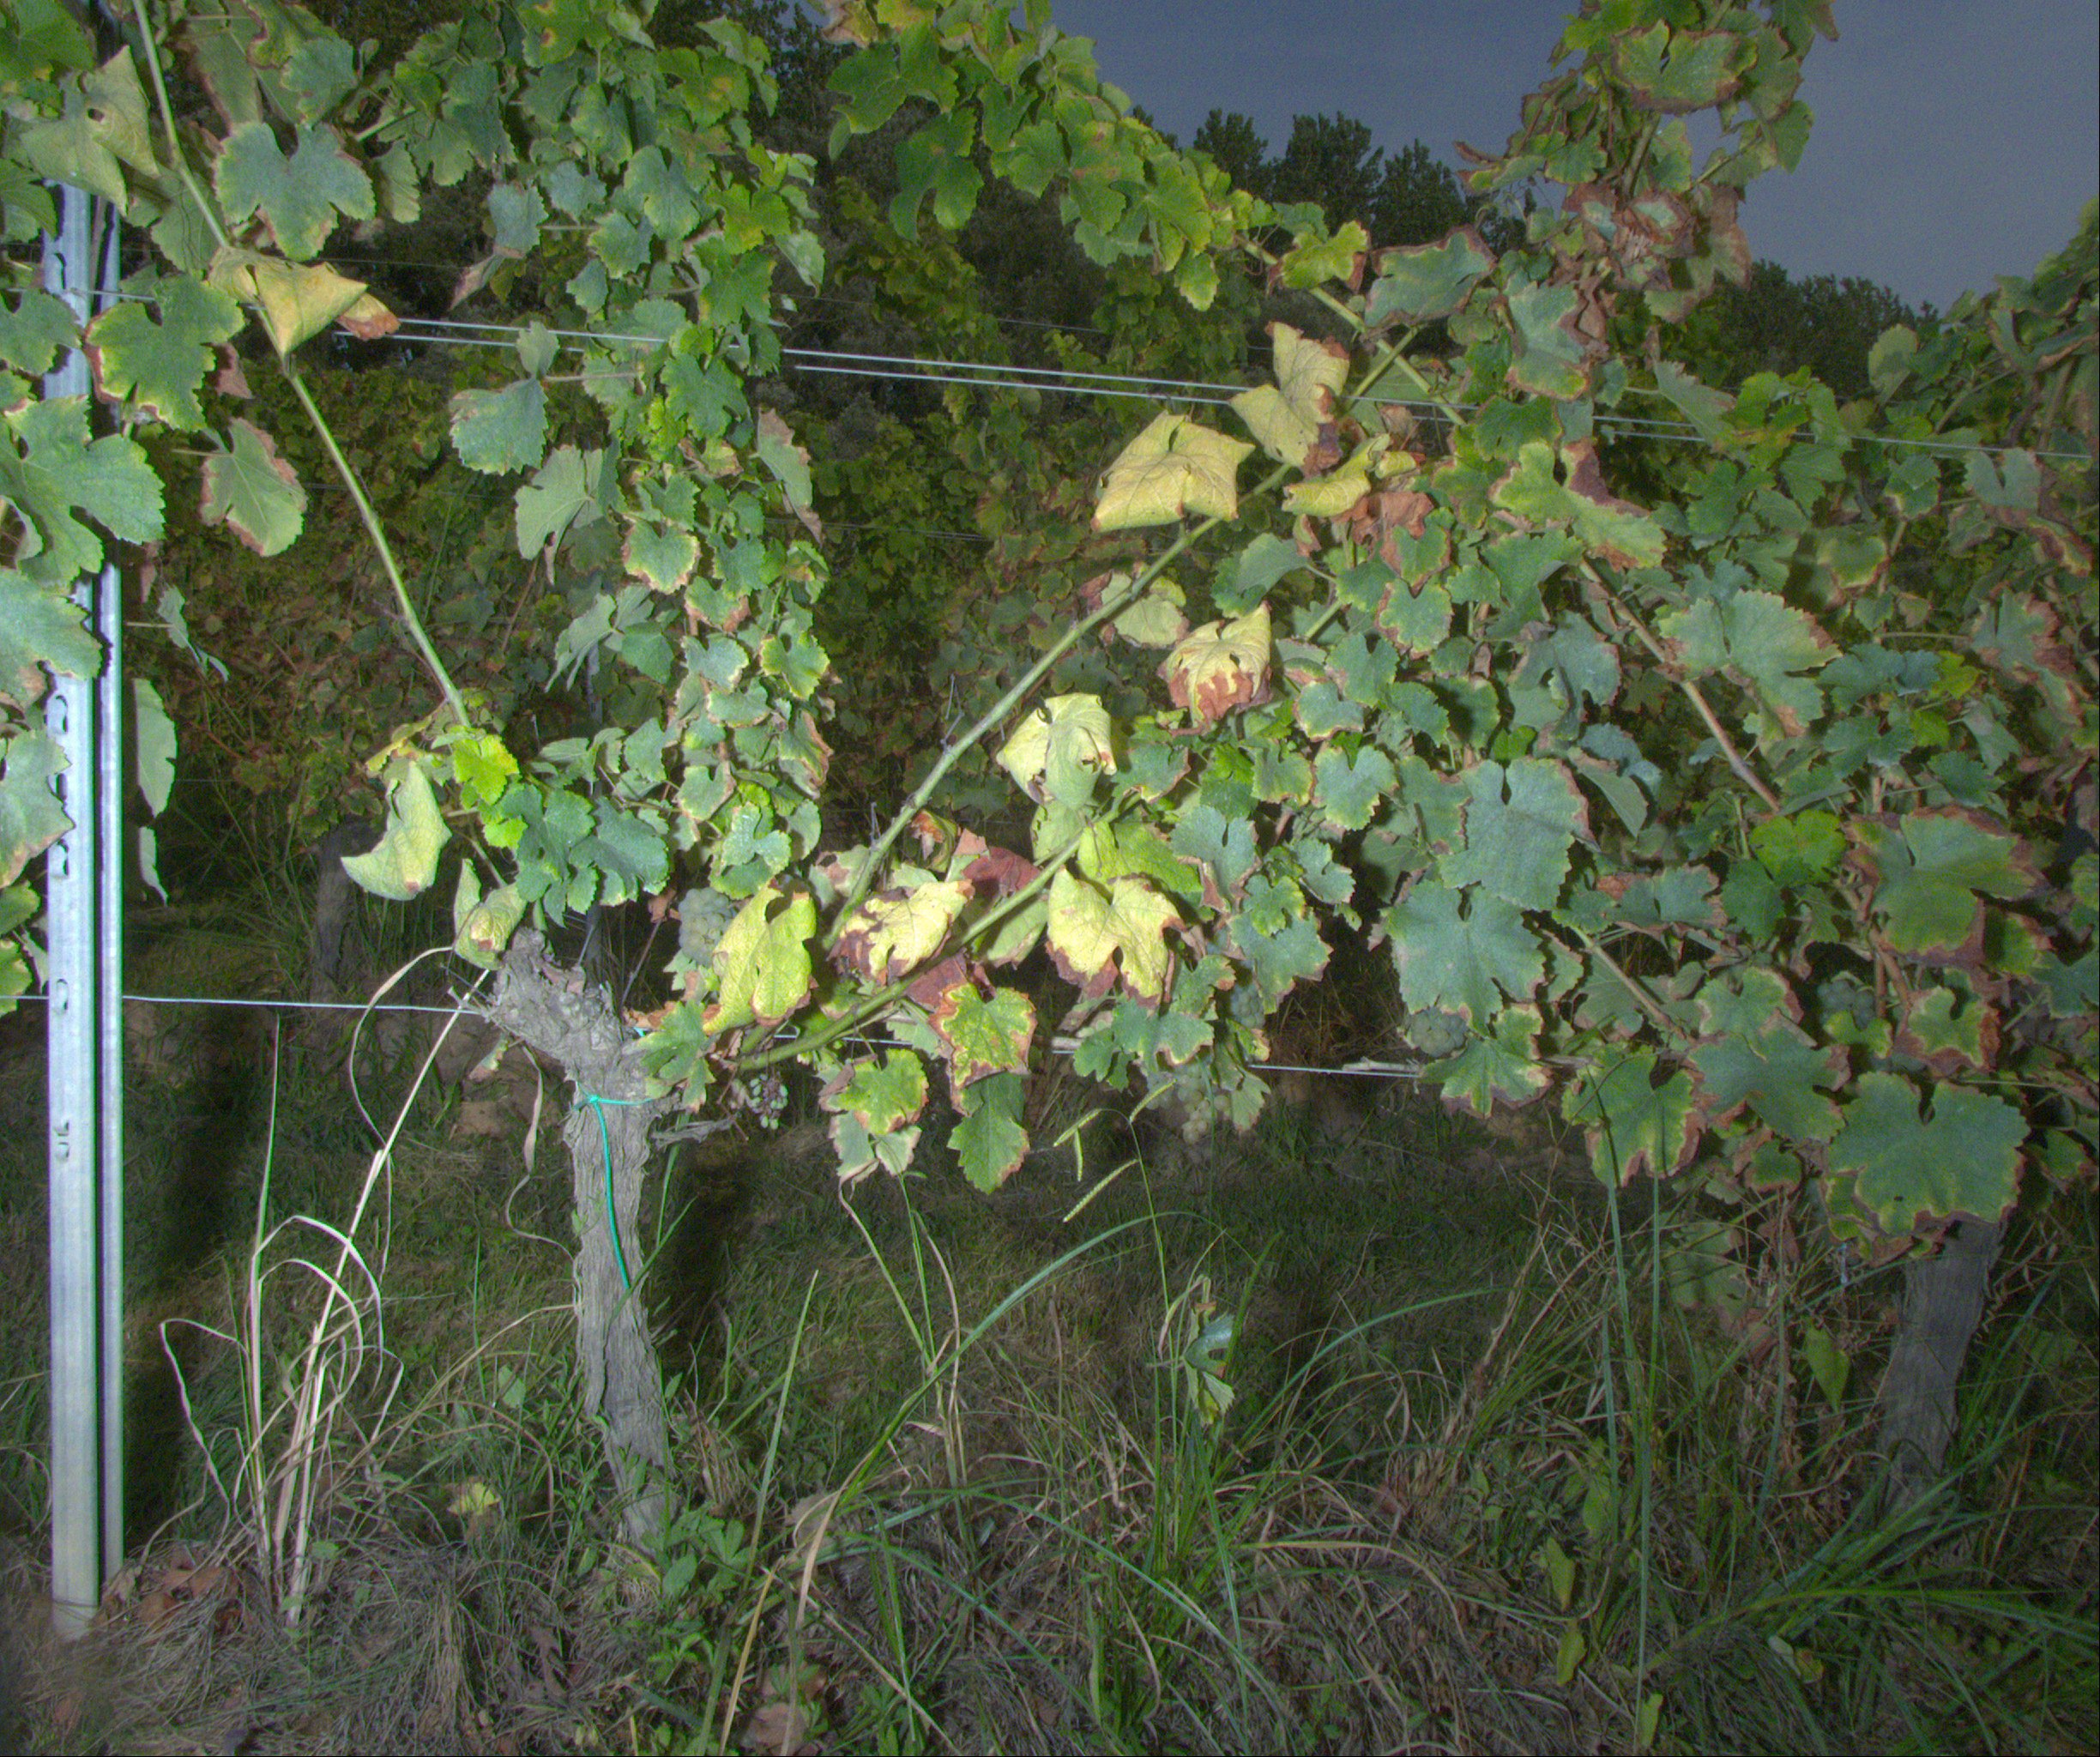
Grape variety: sauvignon-blanc
Disease: Flavescence dorée (fd)